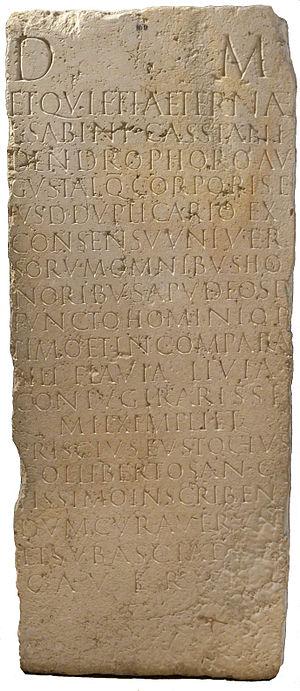
Stèle funéraire d'un dendrophore, musée gallo-romain de Fourvière, Lyon, France
Un dendrophore, du latin dendrophorus directement issu du mot grec signifiant littéralement « porteur d’arbre », est dans l’Antiquité grecque et romaine une personne travaillant dans le domaine du bois : bûcheron, porteur de grumes, charpentier, menuisier, etc. Plus spécialement, le dendrophore est un officiant dans les cérémonies des cultes de Cybèle et d’Attis, chargé de porter le pin sacré représentant le corps d’Attis après sa mort.